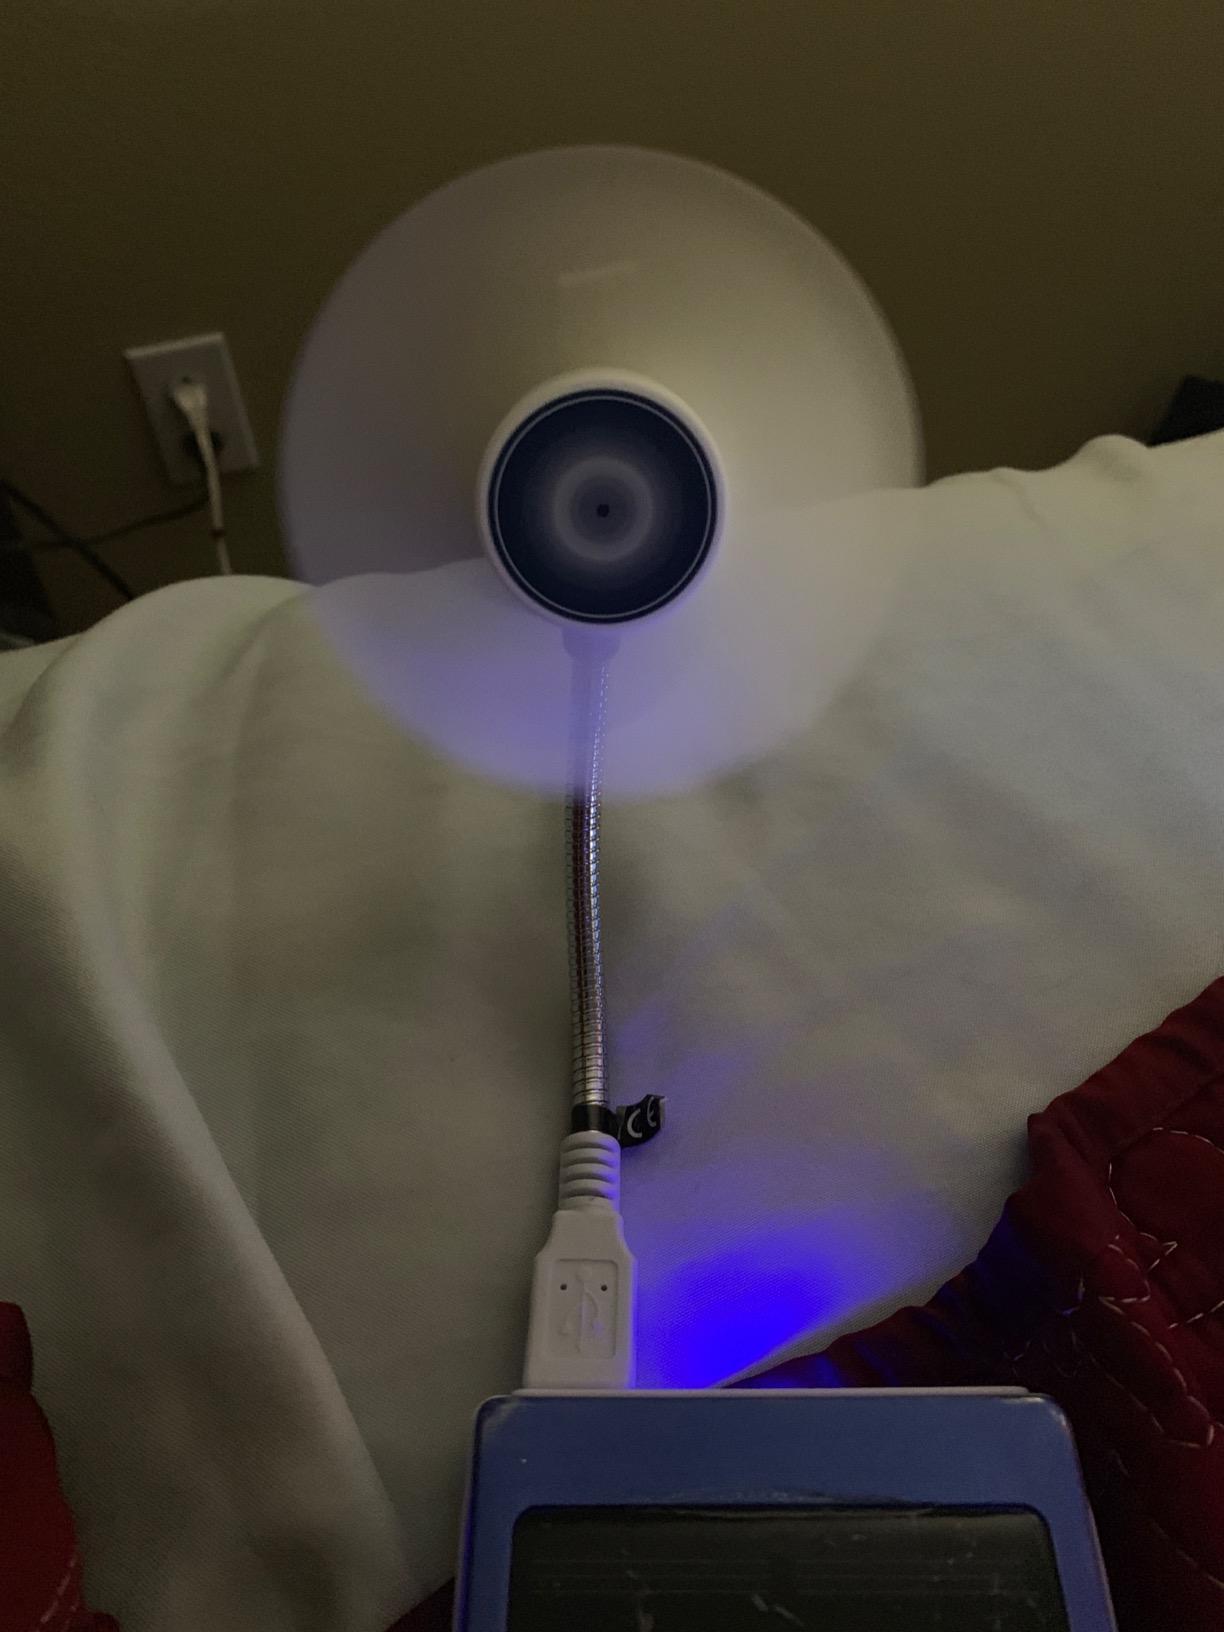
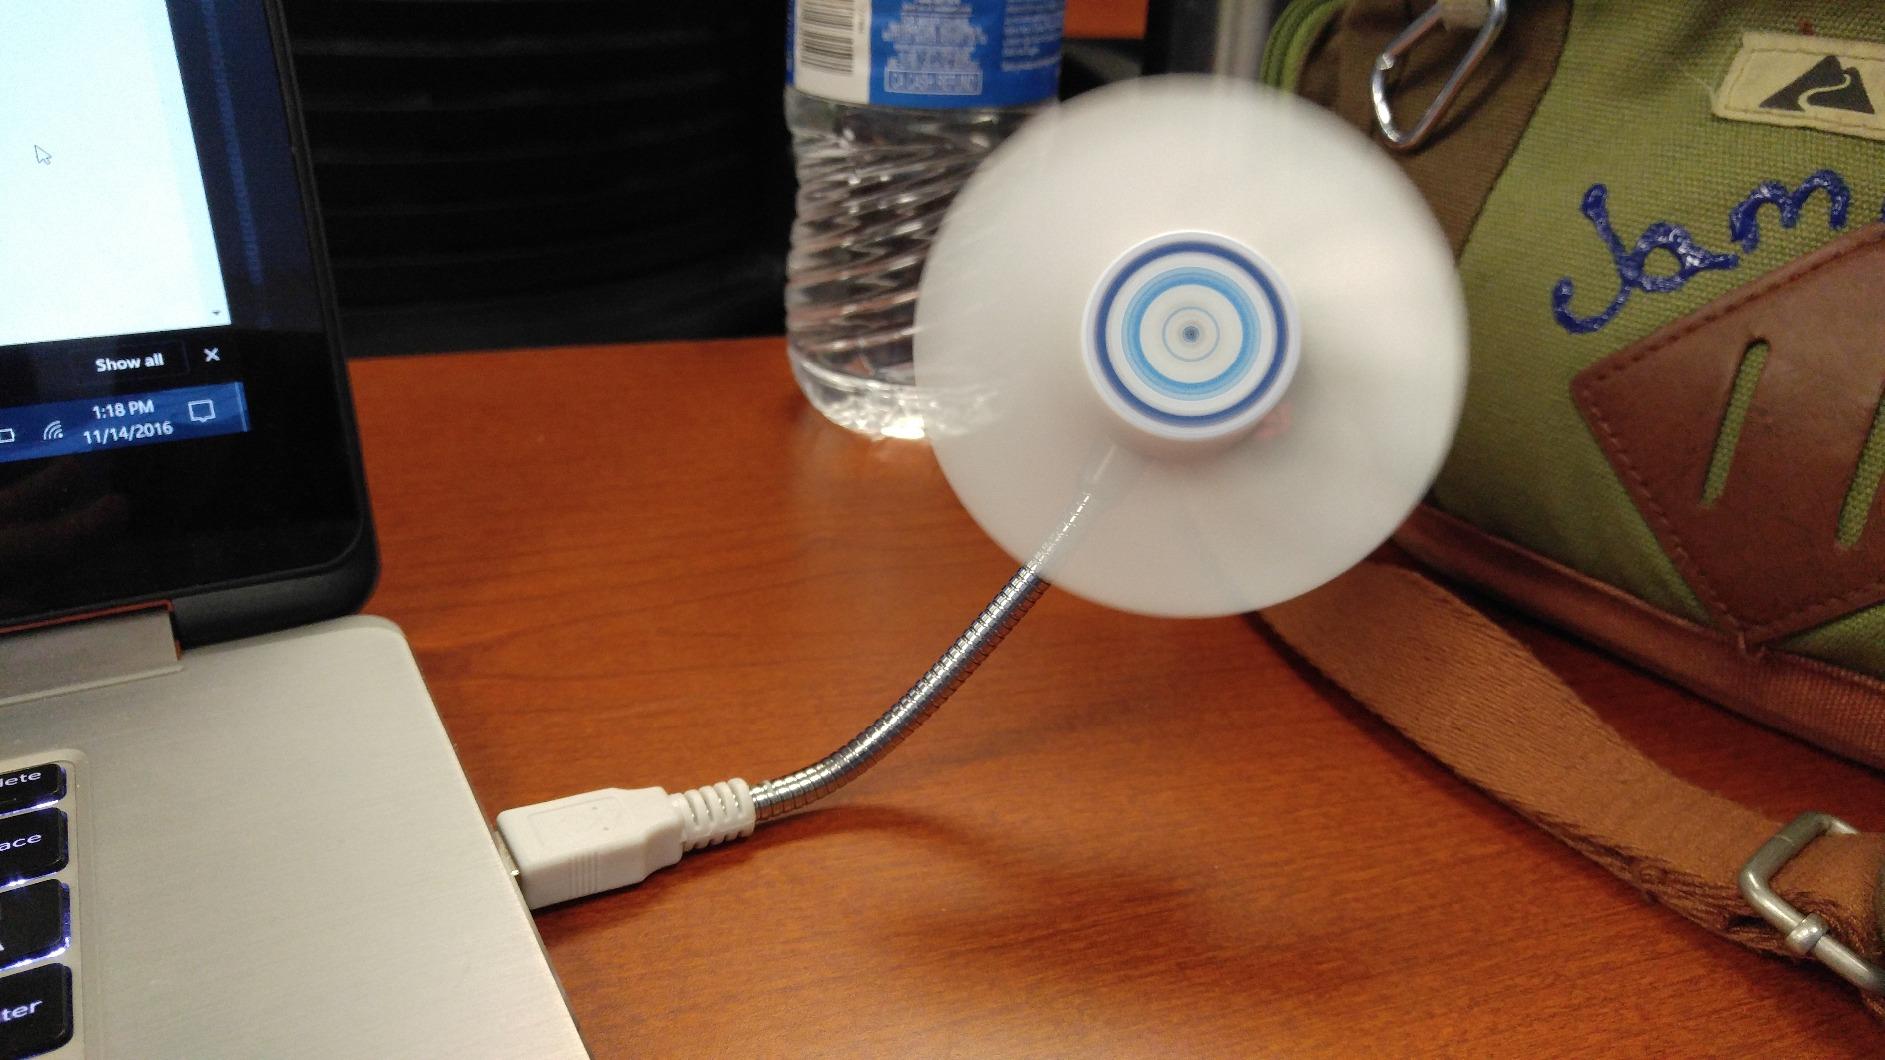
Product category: fan
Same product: yes